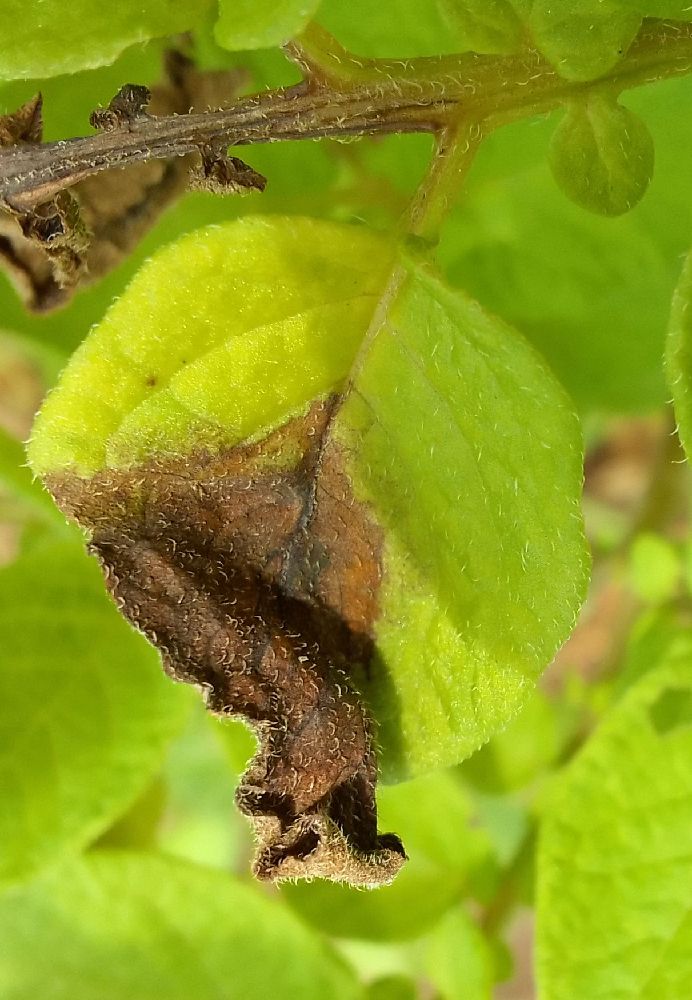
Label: Late blight